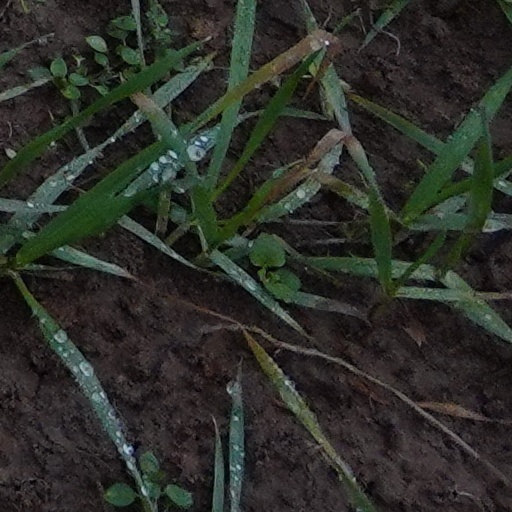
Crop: wheat